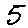
Label: 5